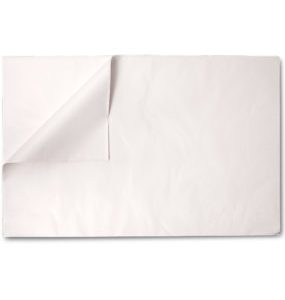
Label: paper